Meltwater

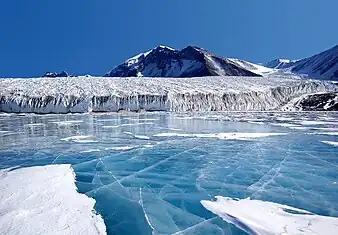
Refrozen glacial meltwater from the Canada Glacier, in Antarctica

Glacial meltwater comes from glacial melt due to external forces or by pressure and geothermal heat. Often, there will be rivers flowing through glaciers into lakes. These brilliantly blue lakes get their color from "rock flour", sediment that has been transported through the rivers to the lakes. This sediment comes from rocks grinding together underneath the glacier. The fine powder is then suspended in the water and absorbs and scatters varying colors of sunlight, giving a milky turquoise appearance.